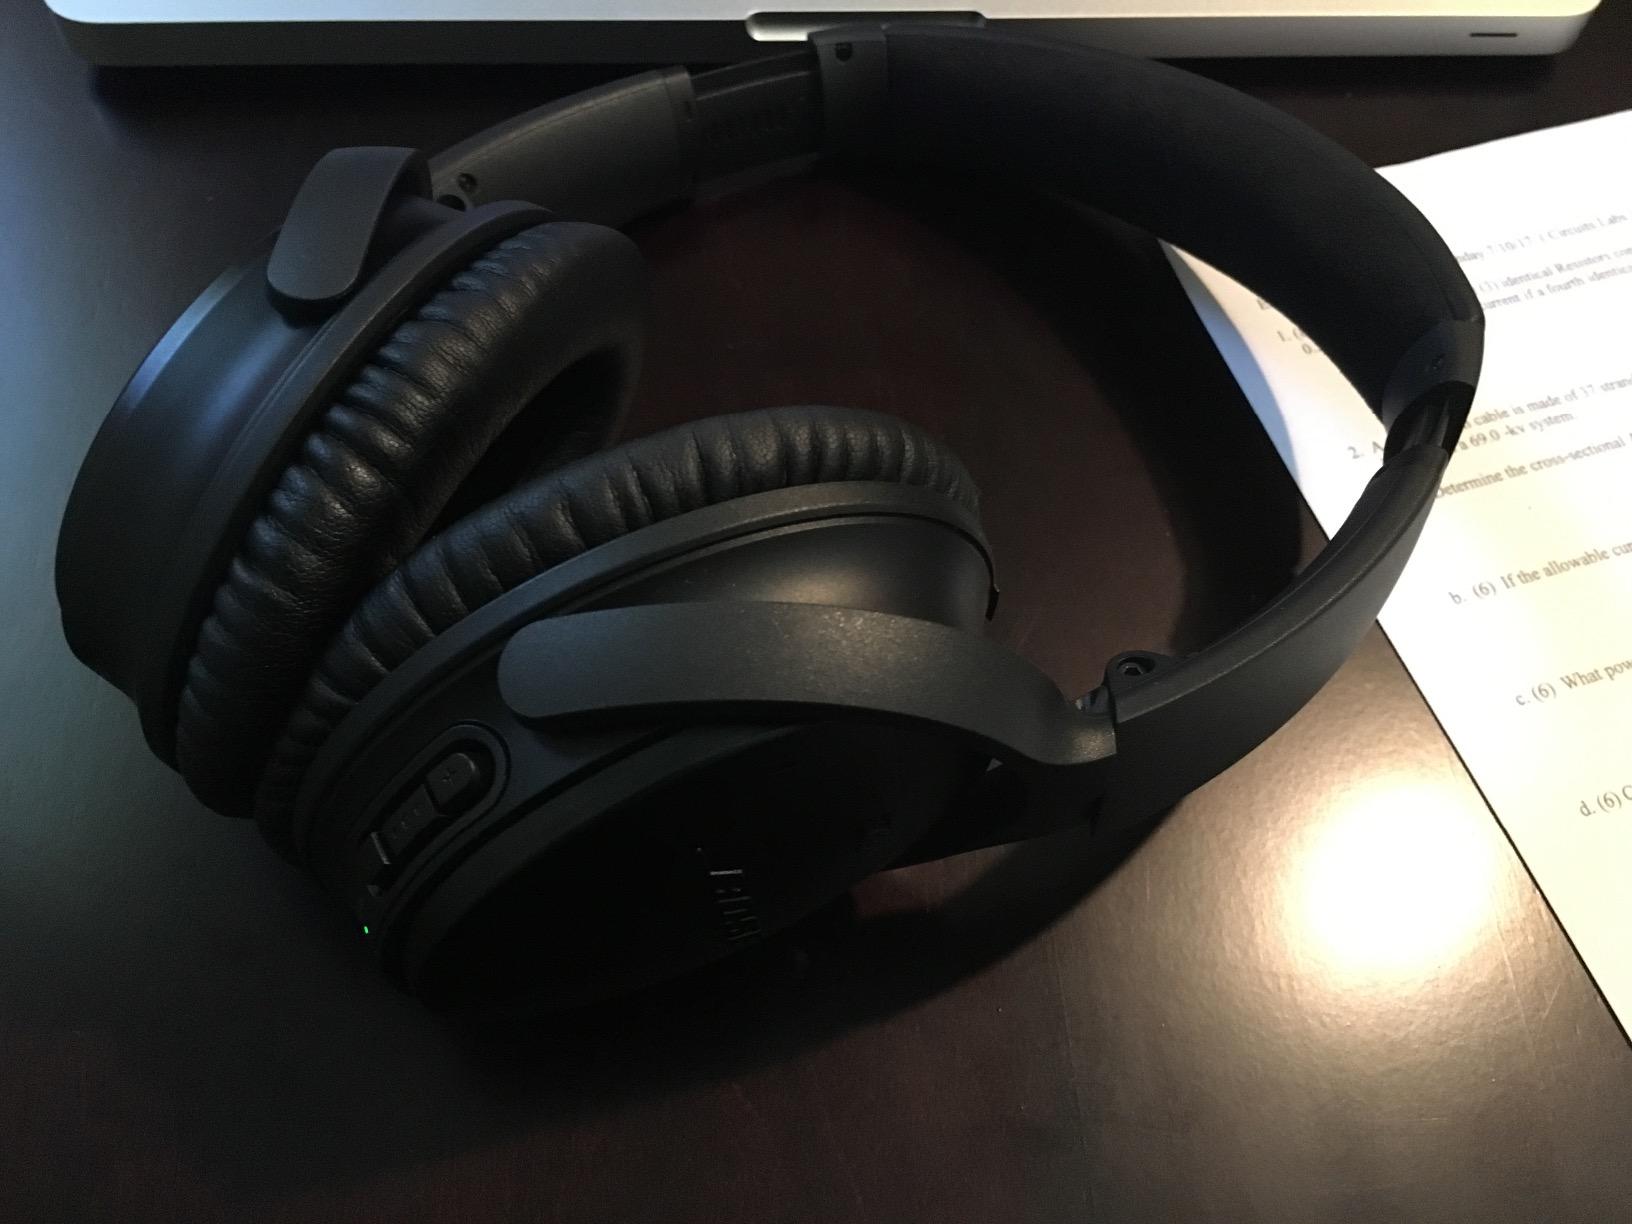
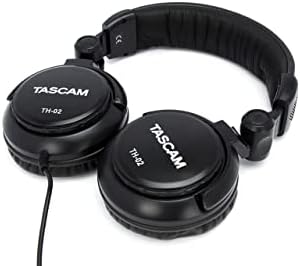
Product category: headphones
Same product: no